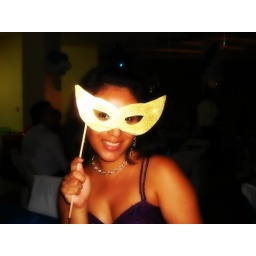
The girl in the golden mask